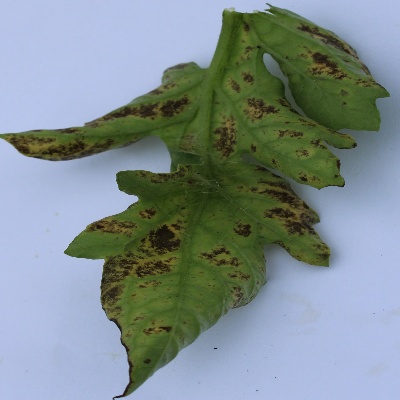
Crop: Tomato
Condition: septoria leaf spot